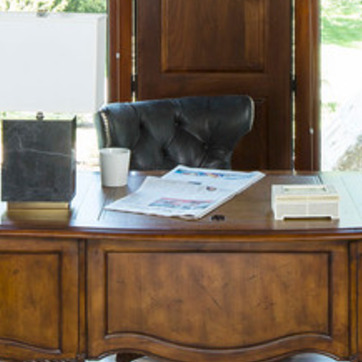
Material: paper